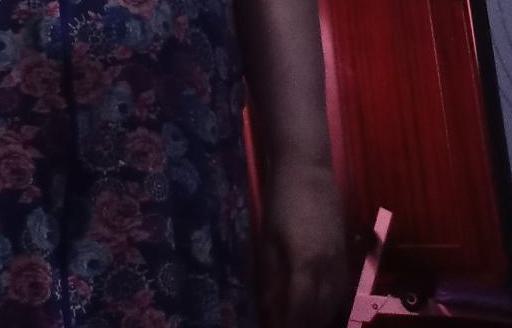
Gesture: no_gesture